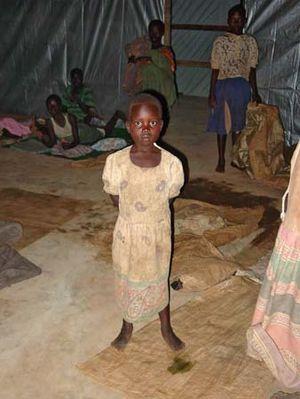
L'insurrection de l'Armée de résistance du Seigneur a débuté en 1986. Ce mouvement rebelle, créé dans le Nord de Ouganda en 1988, s'est distingué par la violence de ses attaques, les atrocités commises sur les civils et son recours extensif aux enlèvements d'enfants dans le but d'en faire des soldats ou des esclaves.